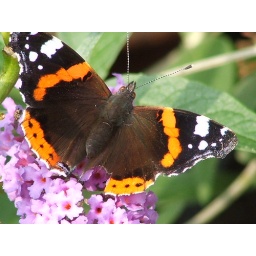
this poor butterfly seems to have been attacked by birds it is rather damaged, but is still intent on feeding.